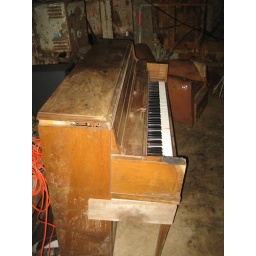
A piano inside the ship The Frying Pan (taken in a pitch black room)